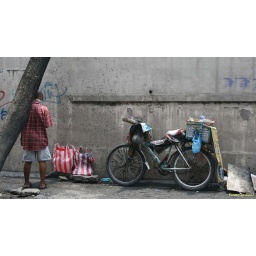
A wonderding man having a rest near a tree while his bike is to the side wall